Akrapovič

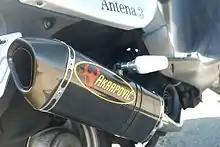
Akrapovič exhaust on a motorscooter

The company partners with motorcycle manufacturers such as Yamaha, who offer Akrapovič cans as optional factory- or dealer-fit equipment on the R1,